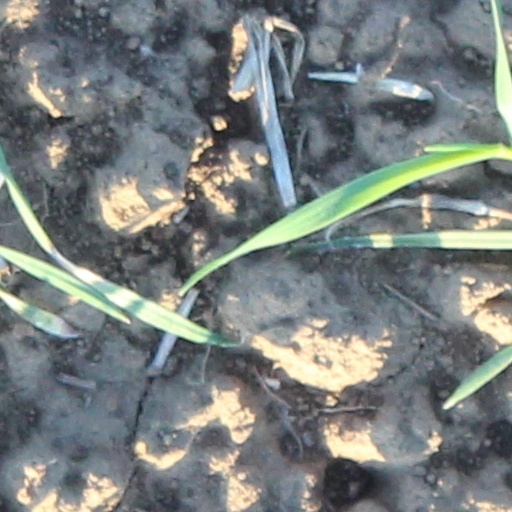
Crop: wheat